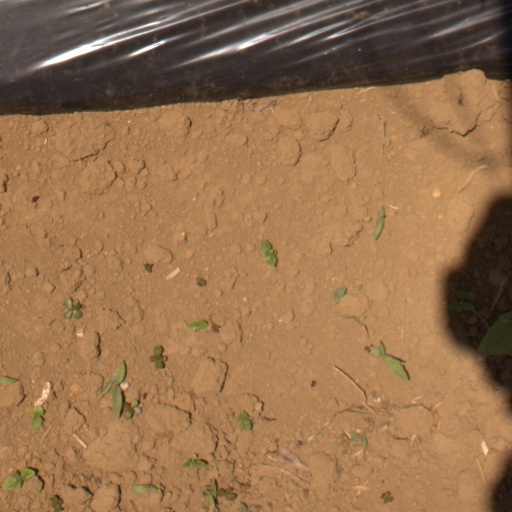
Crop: Jerusalem artichoke